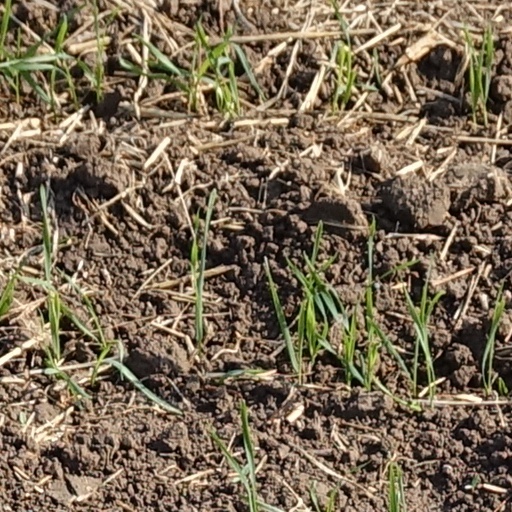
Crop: wheat